Women and Leadership Archives

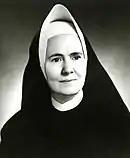
Sister Ann Ida Gannon, BVM, 1959

The Women and Leadership Archives has its roots in Mundelein College, which was founded and operated by the Sisters of Charity of the Blessed Virgin Mary (BVM), and provided education to women from 1930 to 1991, when it affiliated with Loyola University Chicago. The Gannon Center for Women and Leadership, named after Mundelein College's longest serving president, Sister Ann Ida Gannon was created to carry on Mundelein's heritage of fostering women leaders.